M-class Sydney tram

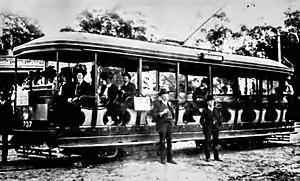
M737 at Abbotsford

The M-class trams were built by the Randwick Tramway Workshops for use on tourist services on the Sydney tram network to replace two modified G class trams. Originally allocated to Fort Macquarie Tram Depot, they later moved to Newtown and again to Ultimo before being scrapped in 1941.